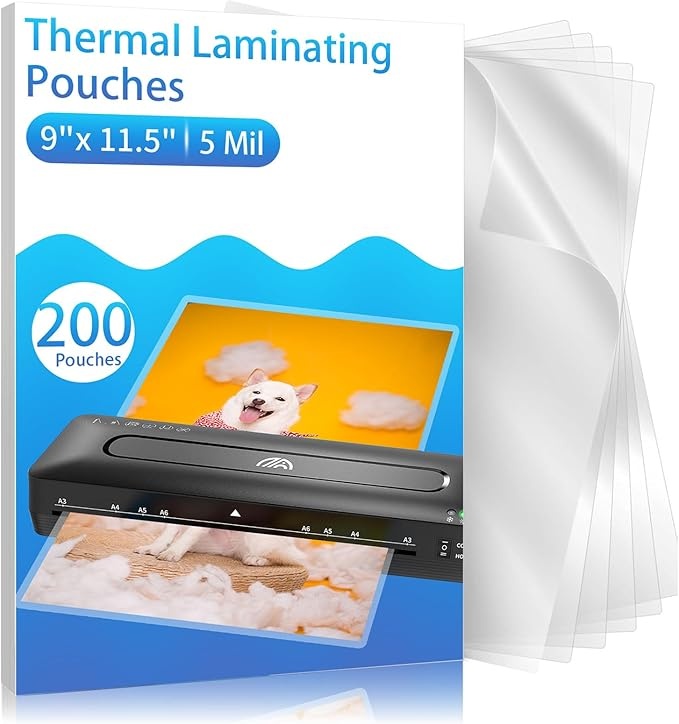
Clear Thermal Laminating Pouches – 9 x 11.5 Inch, 5 mil Thick (200 Pack) – Professional-Grade Lamination Sheets for Documents, Photos & Crafts – Fits 8.5 x 11 Letter Size Paper - [5mil 200 Packs]
About This ✅【Universal Size Compatibility】：You can get 【5 Mil 200 Packs】，The 9"×11.5" oversized design perfectly accommodates standard 8.5"×11" documents with secure border sealing, while also fitting irregular items like photos and certificates - truly multipurpose laminating solution. ✅【 Extra Thickness & Durability 】：5 MIL Thick Laminating Pouches More rigid protection against bending, creasing, and frequent handling, ideal for long-term document preservation. ✅【Professional Finish】： Thicker material gives a premium feel, perfect for ID cards, certificates, and display materials. ✅【Enhanced Protection 】： Better resistance to moisture, dust, and wear compared to 3 mil, extending document lifespan. ✅【Smoother Edge Seal 】：Less prone to peeling over time, ensuring a secure and polished look.
Brand: MultiLabel
Category: Office Supplies > General Office Supplies > Laminating Film, Pouches & Sheets > Laminating Pouches